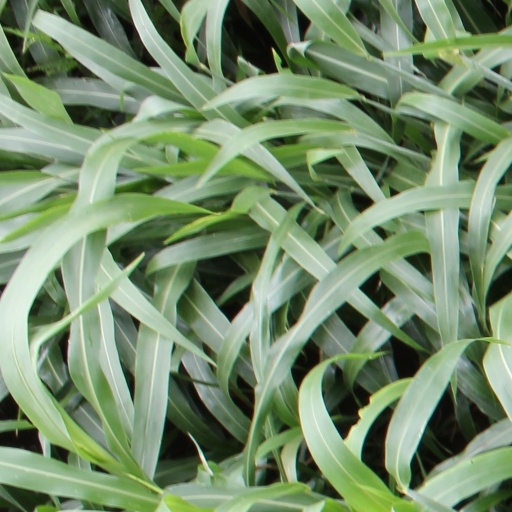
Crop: sorghum